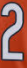
Number: 2